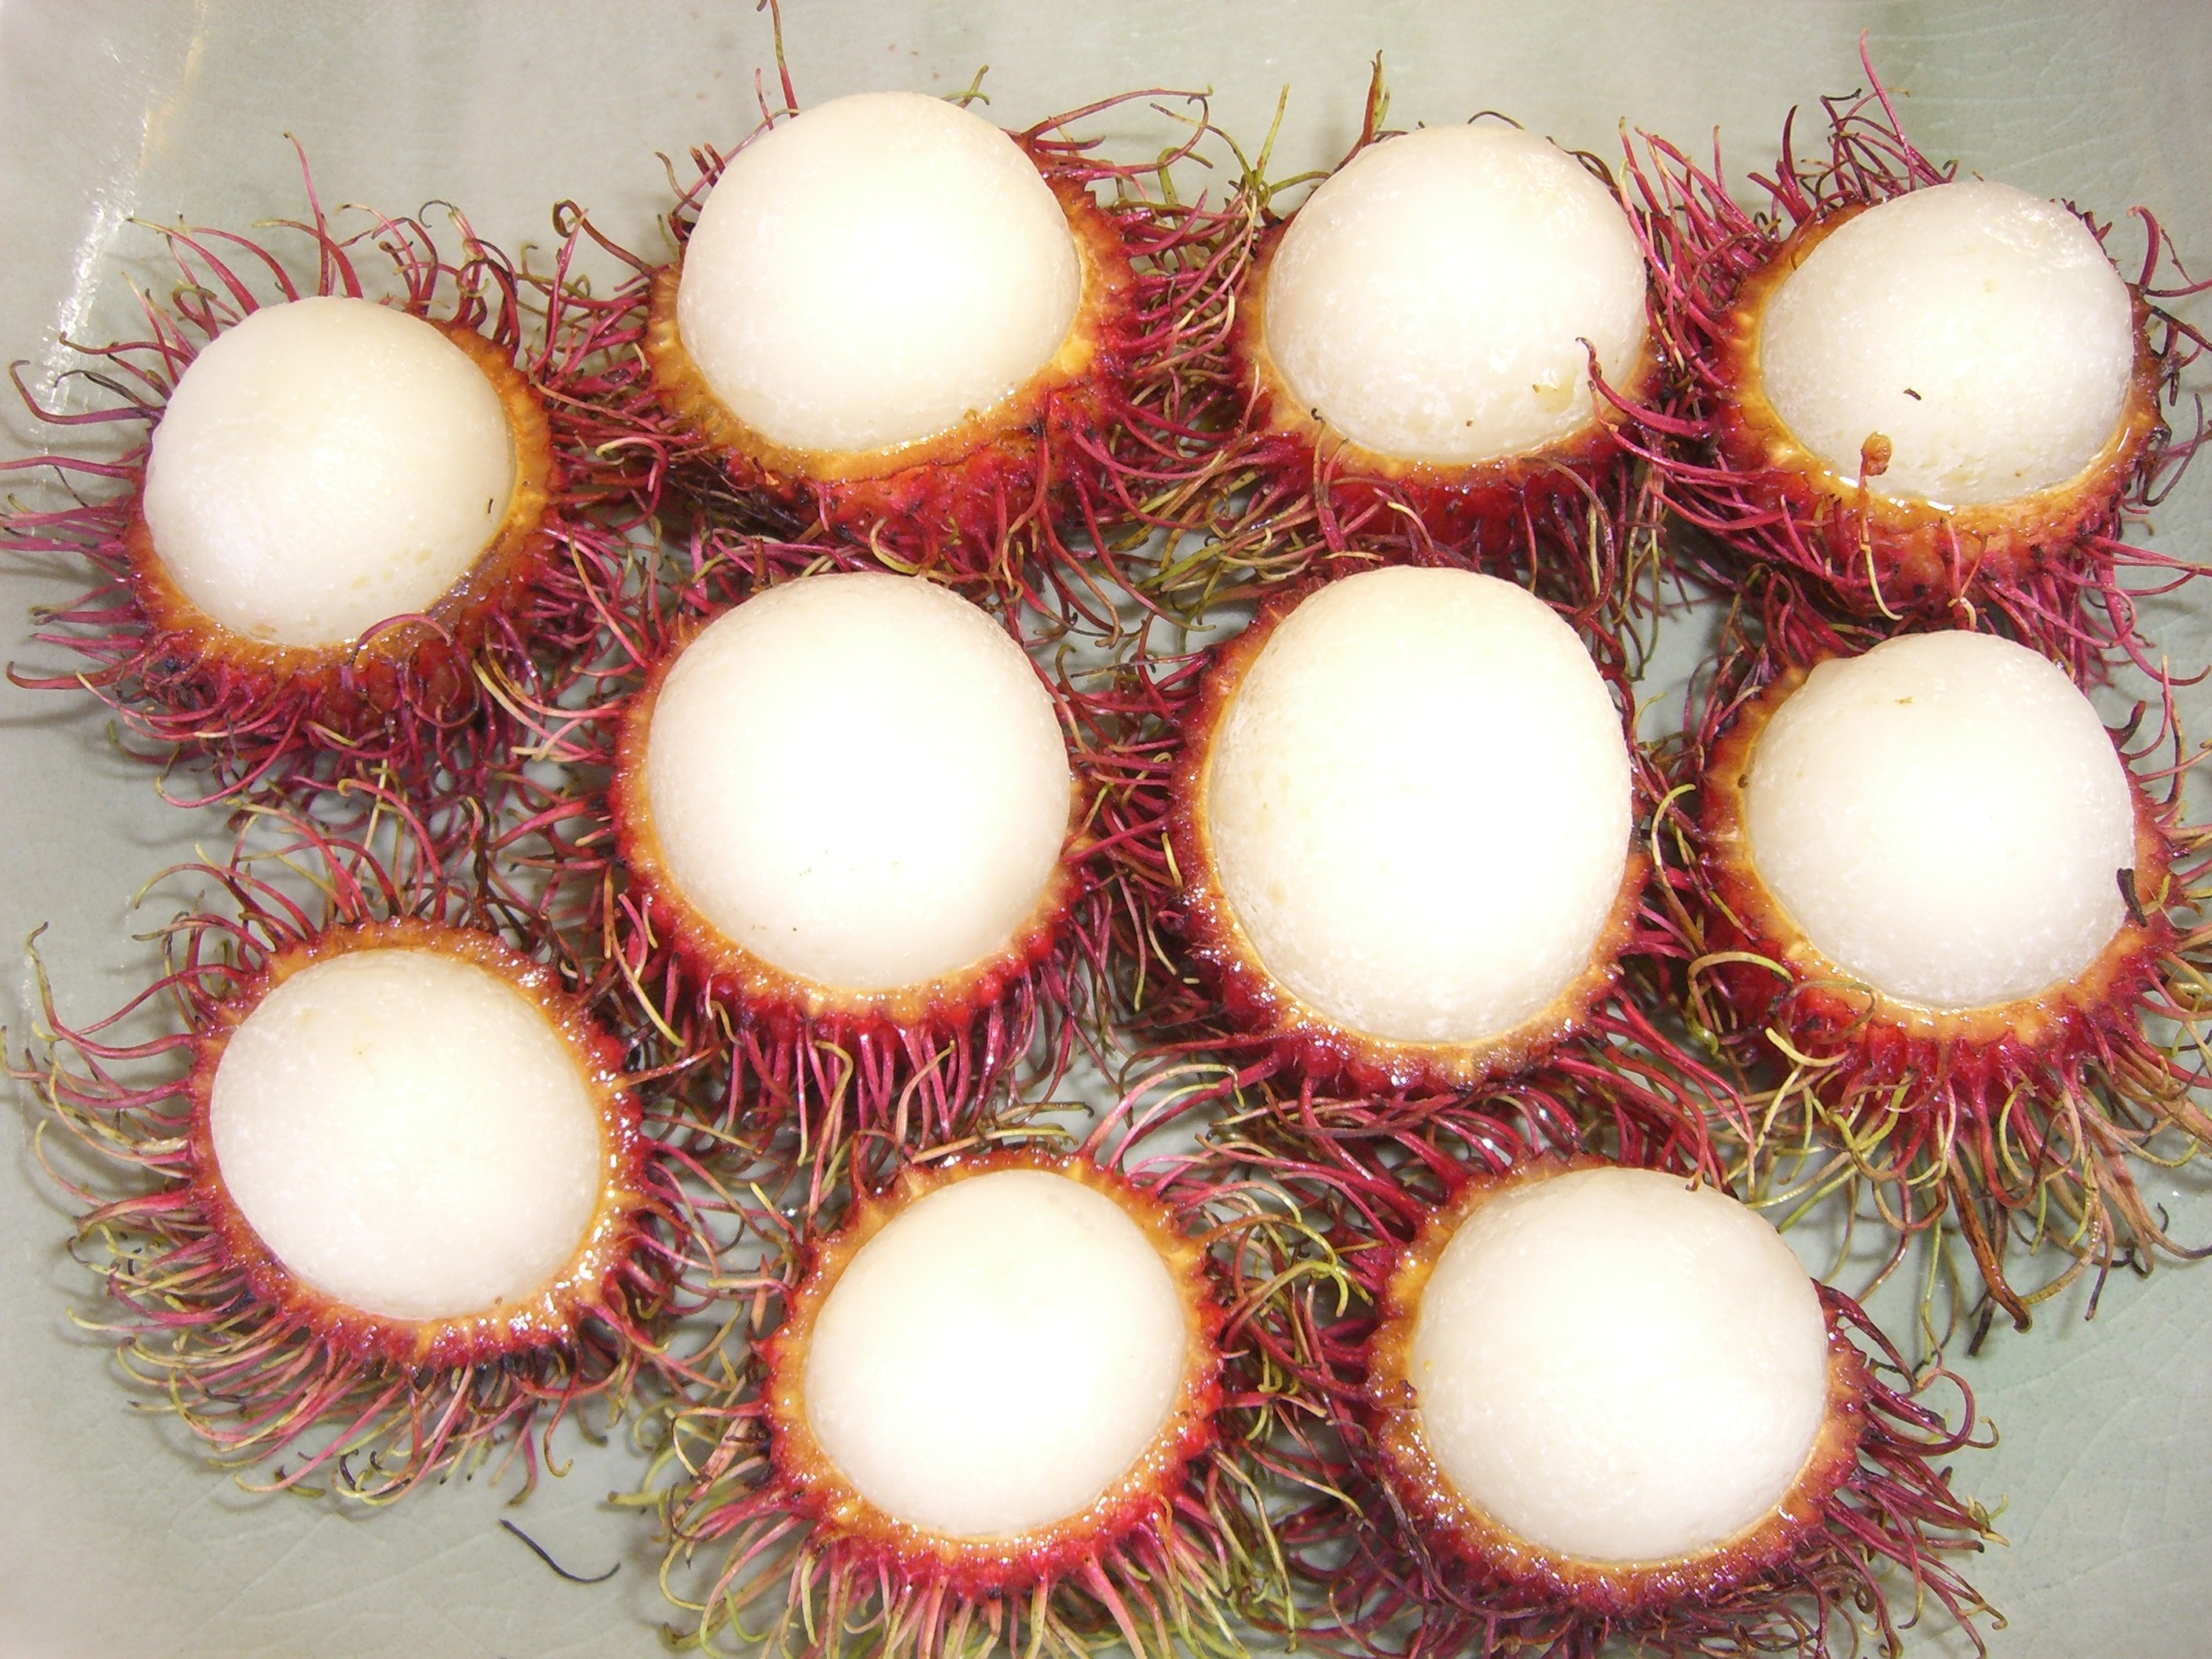
plant, fruit, flower, food, produce, vegetable, lychee, thailand, coconut, pointed, flowering plant, land plant